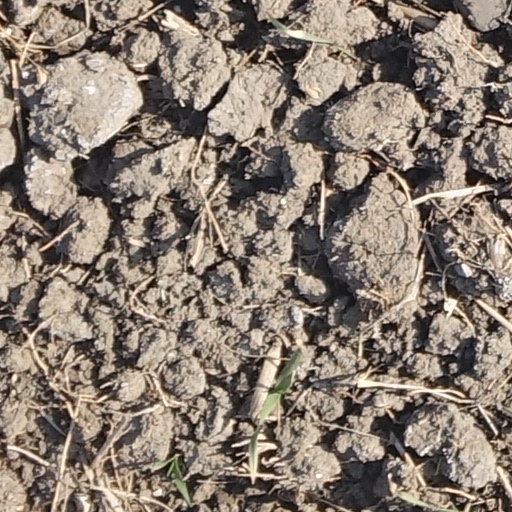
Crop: wheat